St. Raymond Academy

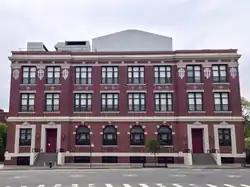

St. Raymond Academy for Girls is an American private, Roman Catholic high school for girls, located in the Parkchester neighborhood of the Bronx, New York.